States of South Sudan

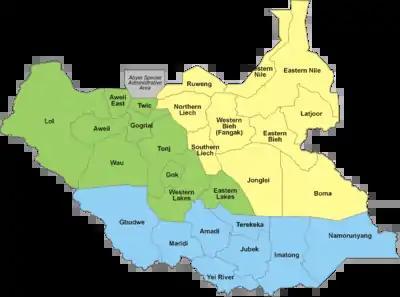
The 28 states of South Sudan grouped in the three historical provinces of the Sudan

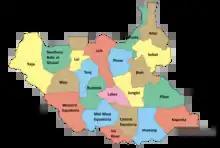
21 States of South Sudan as declared by the SPLM-IO

On 22 December 2014, leader of the SPLM-IO and former vice president Riek Machar declared the 10 states of South Sudan dissolved and the formation of 21 new states in a federal system. The declaration was not recognised by the South Sudanese government. The "Sudan Tribune" reported on 1 January 2015 that Machar appointed "military governors" for several of his declared states. These states became defunct when the SPLM-IO joined the unity government formed by the R-ARCSS in February 2020.